3rd Battalion, 187th Infantry Regiment

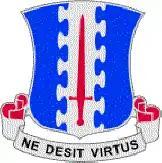
187th Infantry Regiment's Distinctive Unit Insignia

The 3rd Battalion, 187th Infantry Regiment, also known as the Iron Rakkasans, is a battalion of the US Army 187th Infantry Regiment. The battalion was activated on 25 February 1943 and first saw action in the Pacific Theater of the Second World War, during the battle to regain US control of the Philippines. Troops from the battalion then served in the four-year occupation of Japan, where they earned their nickname "Rakkasans" (meaning "falling down umbrellas"), before stationing in Fort Campbell, Kentucky. The battalion served in the Korean War from 1950 as the 187th Airborne Regimental Combat Team and participated in 12 major missions during the Vietnam War, emerging from that conflict as the US's most highly decorated airborne battalion. In 1992 they were designated as the "Iron" Rakkasans by Lieutenant Colonel David Petraeus due to his Leader Rakkasan physical fitness test that added a fourth element of pull-ups to the standard APFT. The battalion has received numerous awards and commendations, including six Presidential Unit Citations and four Valorous Unit Awards.